Marian art in the Catholic Church

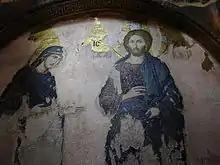
Christ and Mary, mosaic, Chora Church, 16th century

A number of Madonna paintings and statues have gathered a following as important religious icons and noteworthy works of art in various regions of the world.